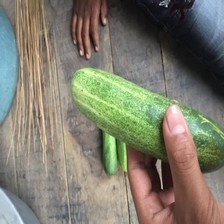
Label: cucumber